Bolshoi cosmological simulation

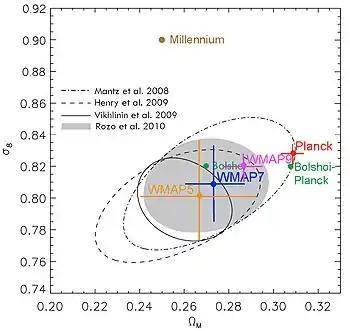
Two key cosmological parameters, σ8 and ΩM, with values and 1-σ uncertainties from observations and values used in three cosmological simulations. The parameter σ8 represents the amplitude of the fluctuation spectrum on the scale of clusters of galaxies, and the parameter ΩM is the dark + ordinary matter fraction of the cosmic density. The observations represented by the shapes on the figure are from X-ray and gravitational lensing studies of clusters of galaxies. The observations with error bars are from cosmic microwave background data combined with other data from the Wilkinson Microwave Anisotropy Probe (WMAP) five-year (2009), seven-year (2011), and nine-year (2013) publications and the Planck (2013) data release. The simulations are the Millennium I, II, and XXL simulations (which all used the same cosmological parameters consistent with the WMAP first-year data release 2003), and the Bolshoi (2011) and Bolshoi-Planck (2014) simulations.

The Bolshoi simulation employs a version of an adaptive mesh refinement (AMR) algorithm called an adaptive refinement tree (ART), in which a cube in space with more than a predefined density of matter is recursively divided into a mesh of smaller cubes. The subdivision continues to a limiting level, chosen to avoid using too much supercomputer time. Neighboring cubes are not permitted to vary by too many levels, in the case of Bolshoi by more than one level of subdivision, to avoid large discontinuities. The AMR/ART method is well suited to model the increasingly inhomogeneous distribution of matter that evolves as the simulation proceeds. “Once constructed, the mesh, rather than being destroyed at each time step, is promptly adjusted to the evolving particle distribution.” As the Bolshoi simulation ran, the position and velocity of each of the 8.6 billion particles representing dark matter was recorded in 180 snapshots roughly evenly spaced over the simulated 13.8-billion-year run on the Pleiades supercomputer. Each snapshot was then analyzed to find all the dark matter halos and the properties of each (particle membership, location, density distribution, rotation, shape, etc.). All this data was then used to determine the entire growth and merging history of every halo. These results are used in turn to predict where galaxies will form and how they will evolve. How well these predictions correspond to observations provides a measure of the success of the simulation. Other checks were also made.